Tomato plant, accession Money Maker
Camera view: vertical (180 deg); turntable rotation: 30 degrees
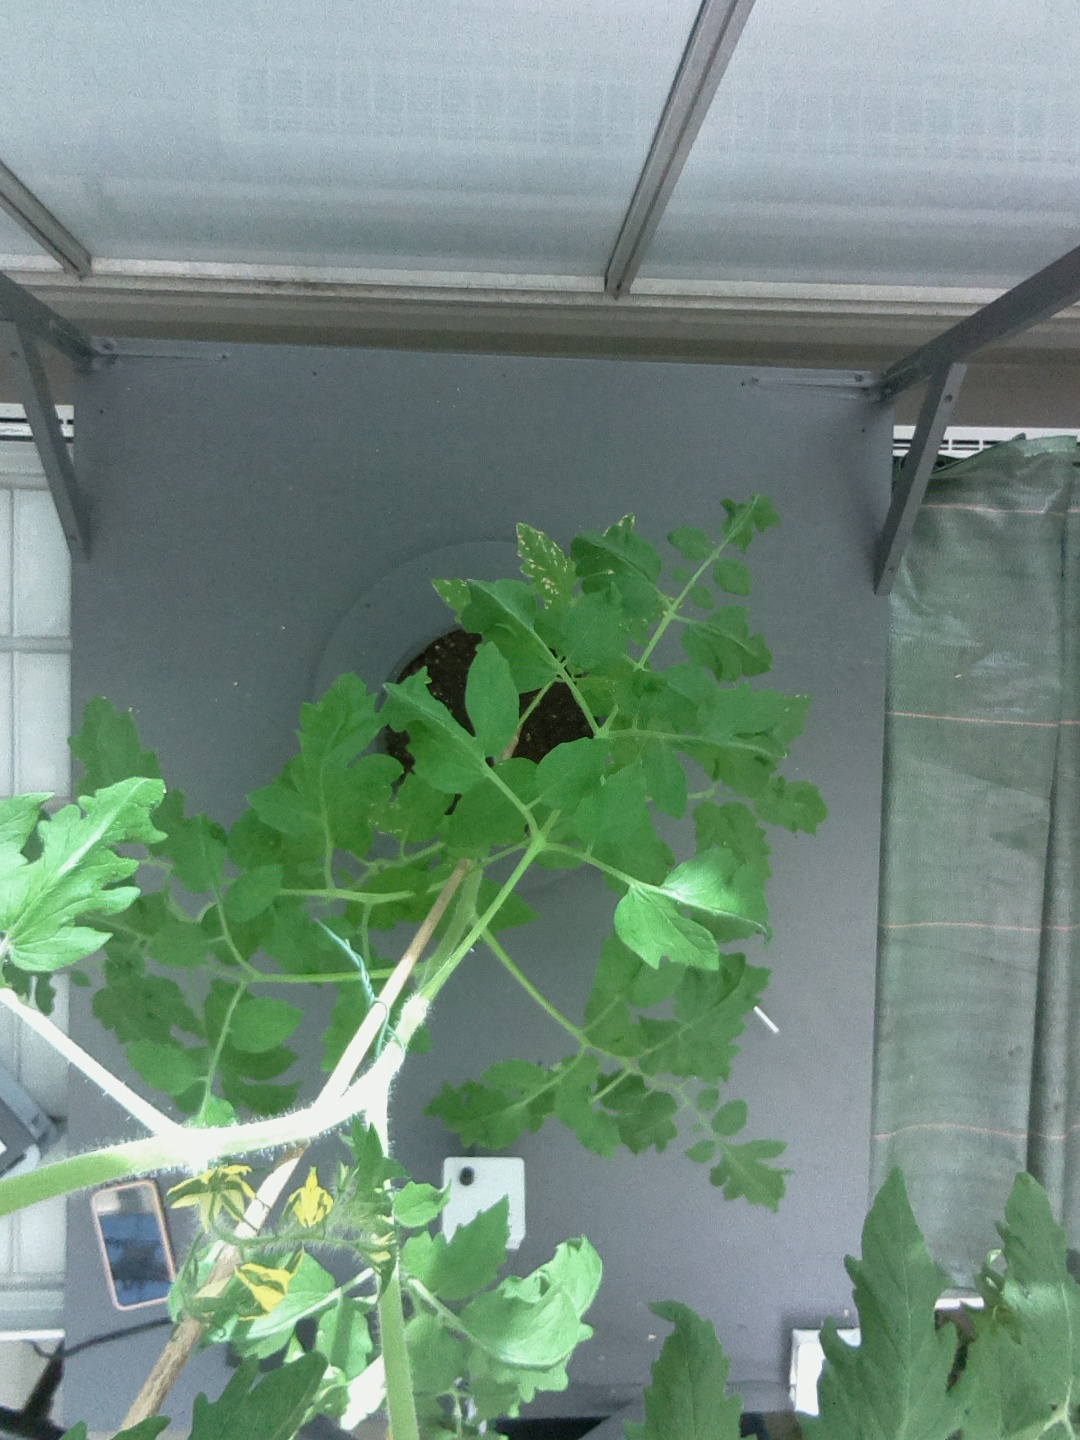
BBCH growth stage 66: Full flowering, 60%-70% of flowers open, more petals falling